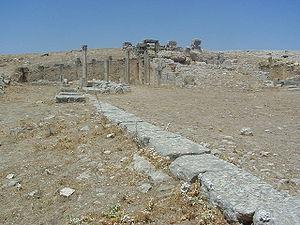
Temple de Minerve II, vu de l'est
Dougga ou Thugga est un site archéologique situé dans la délégation de Téboursouk au Nord-Ouest de la Tunisie.